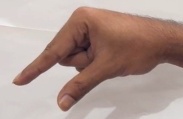
ASL sign: Q